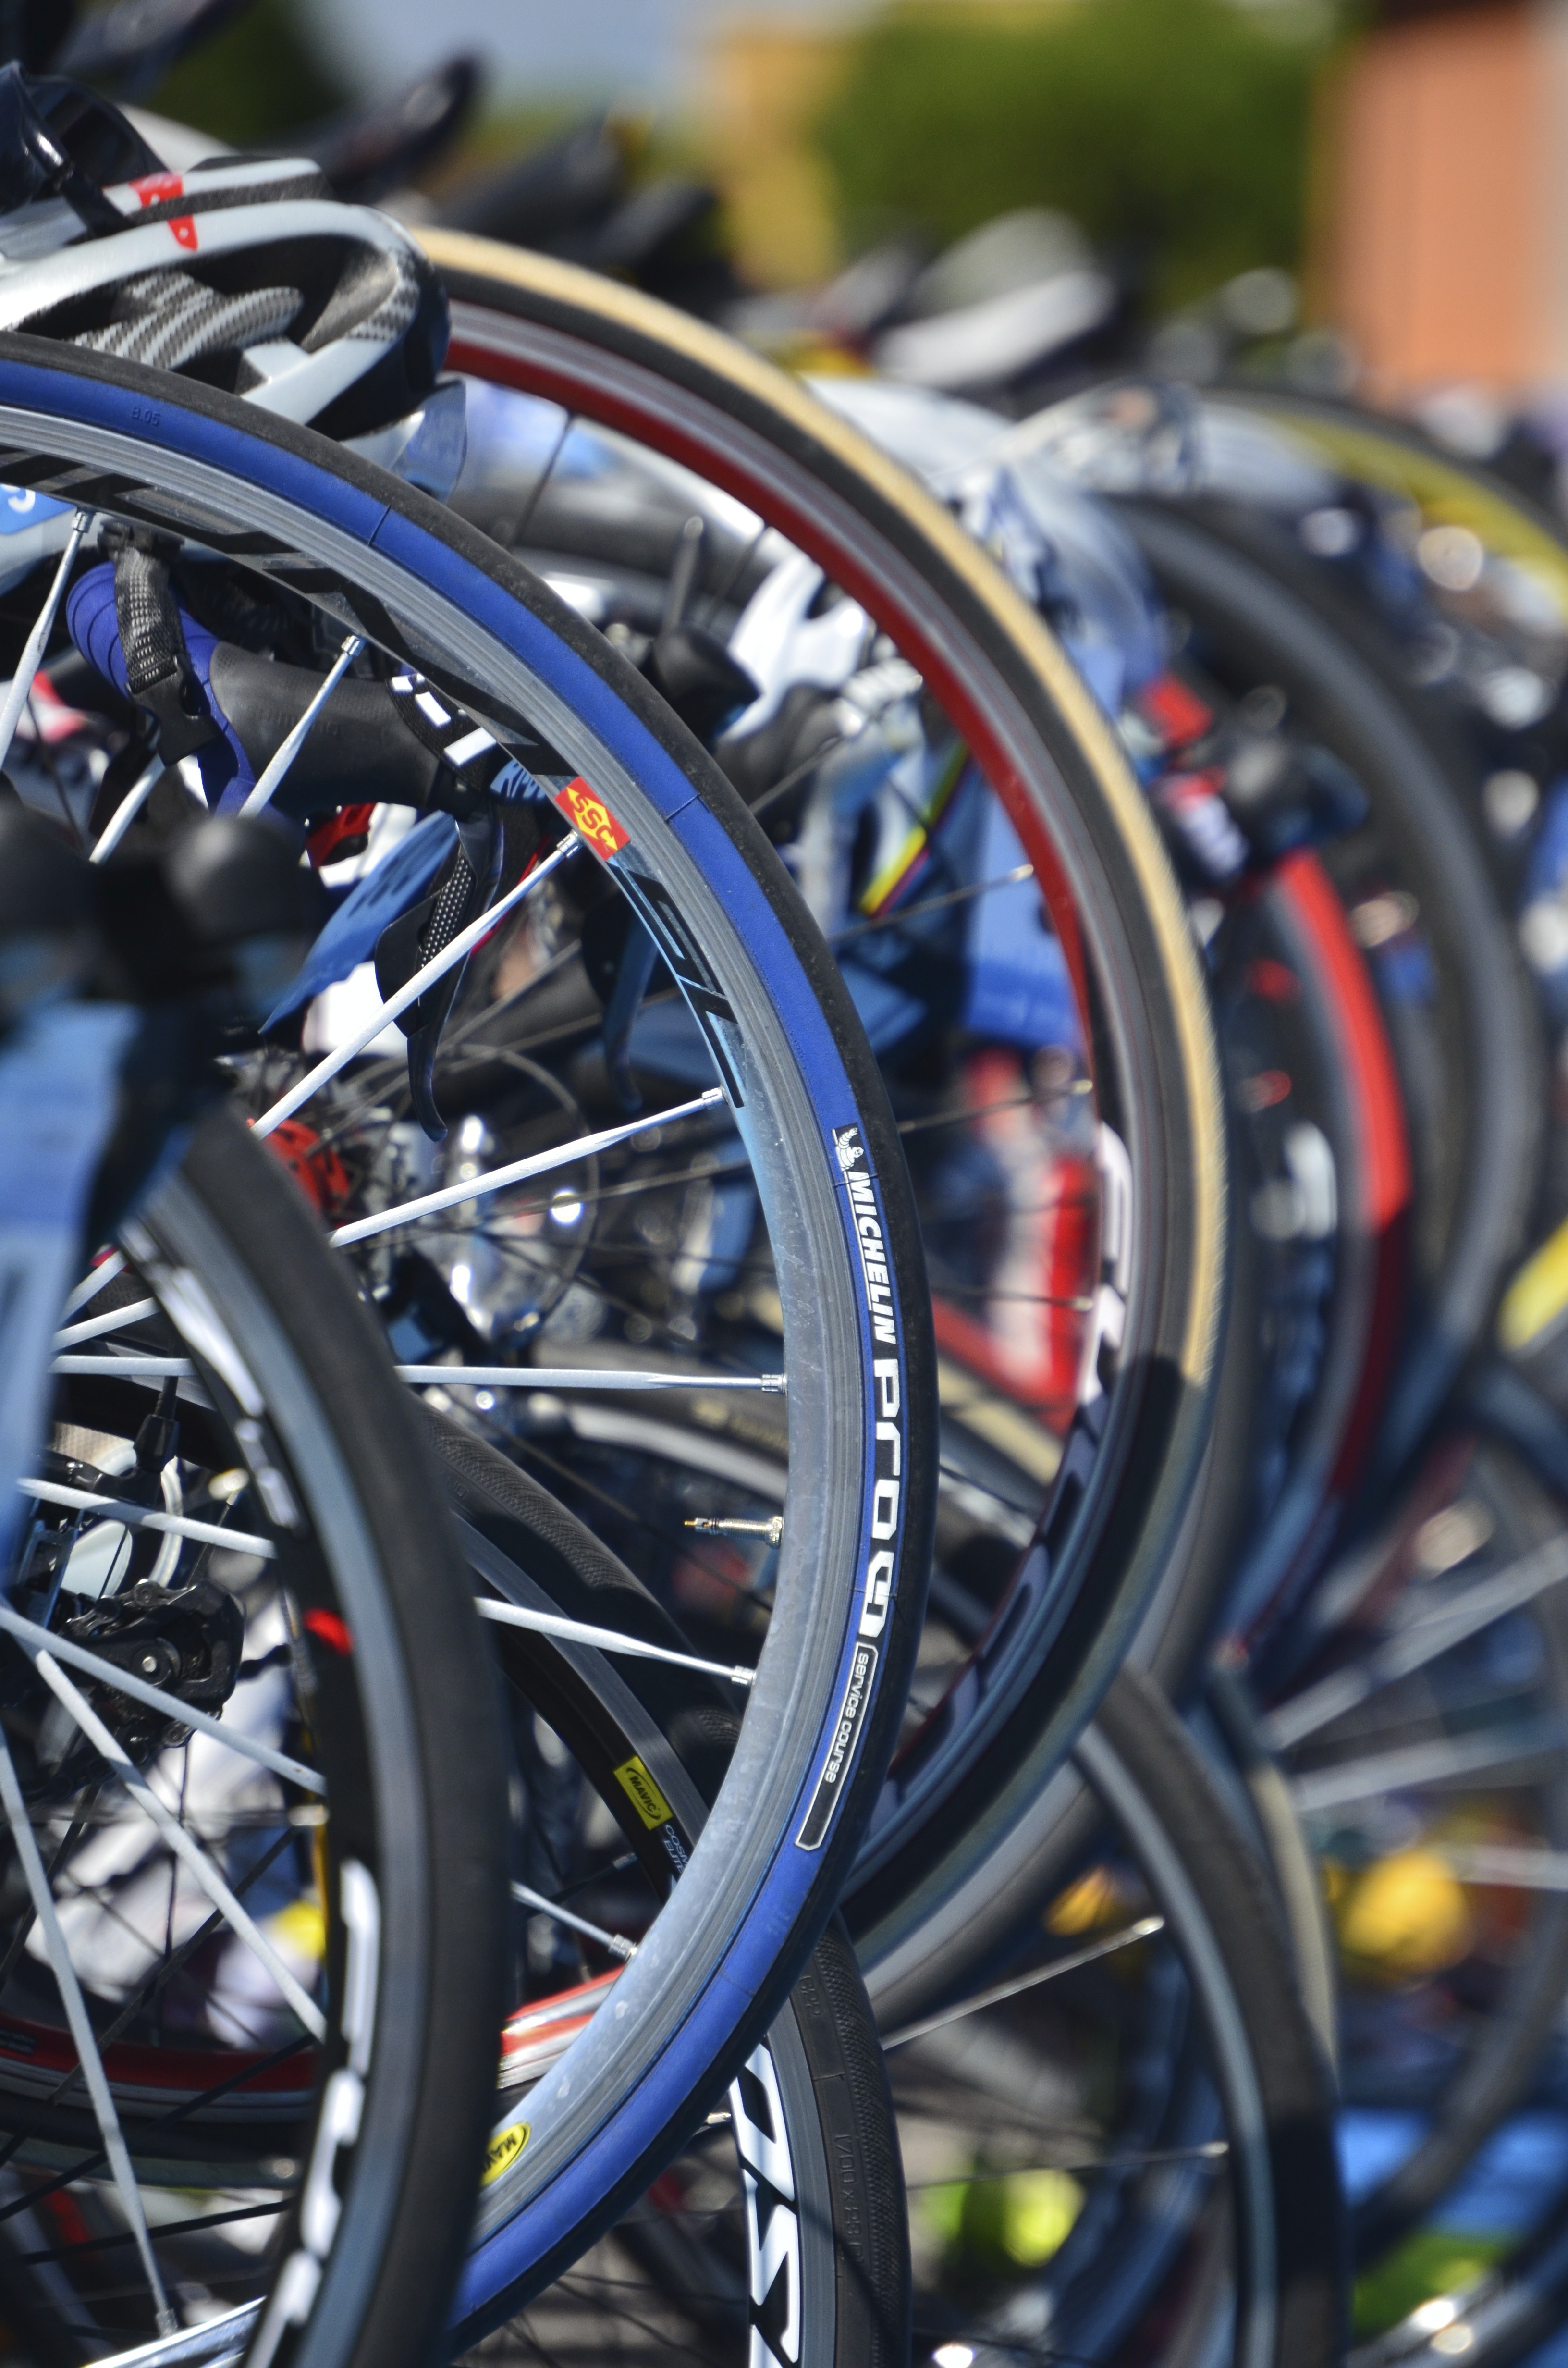
wheel, bicycle, vehicle, spoke, tire, sports equipment, mountain bike, cycling, race, bicycles, rim, triathlon, cycle sport, cyclo cross bicycle, bicycle racing, automotive tire, road bicycle, endurance sports, racing bicycle